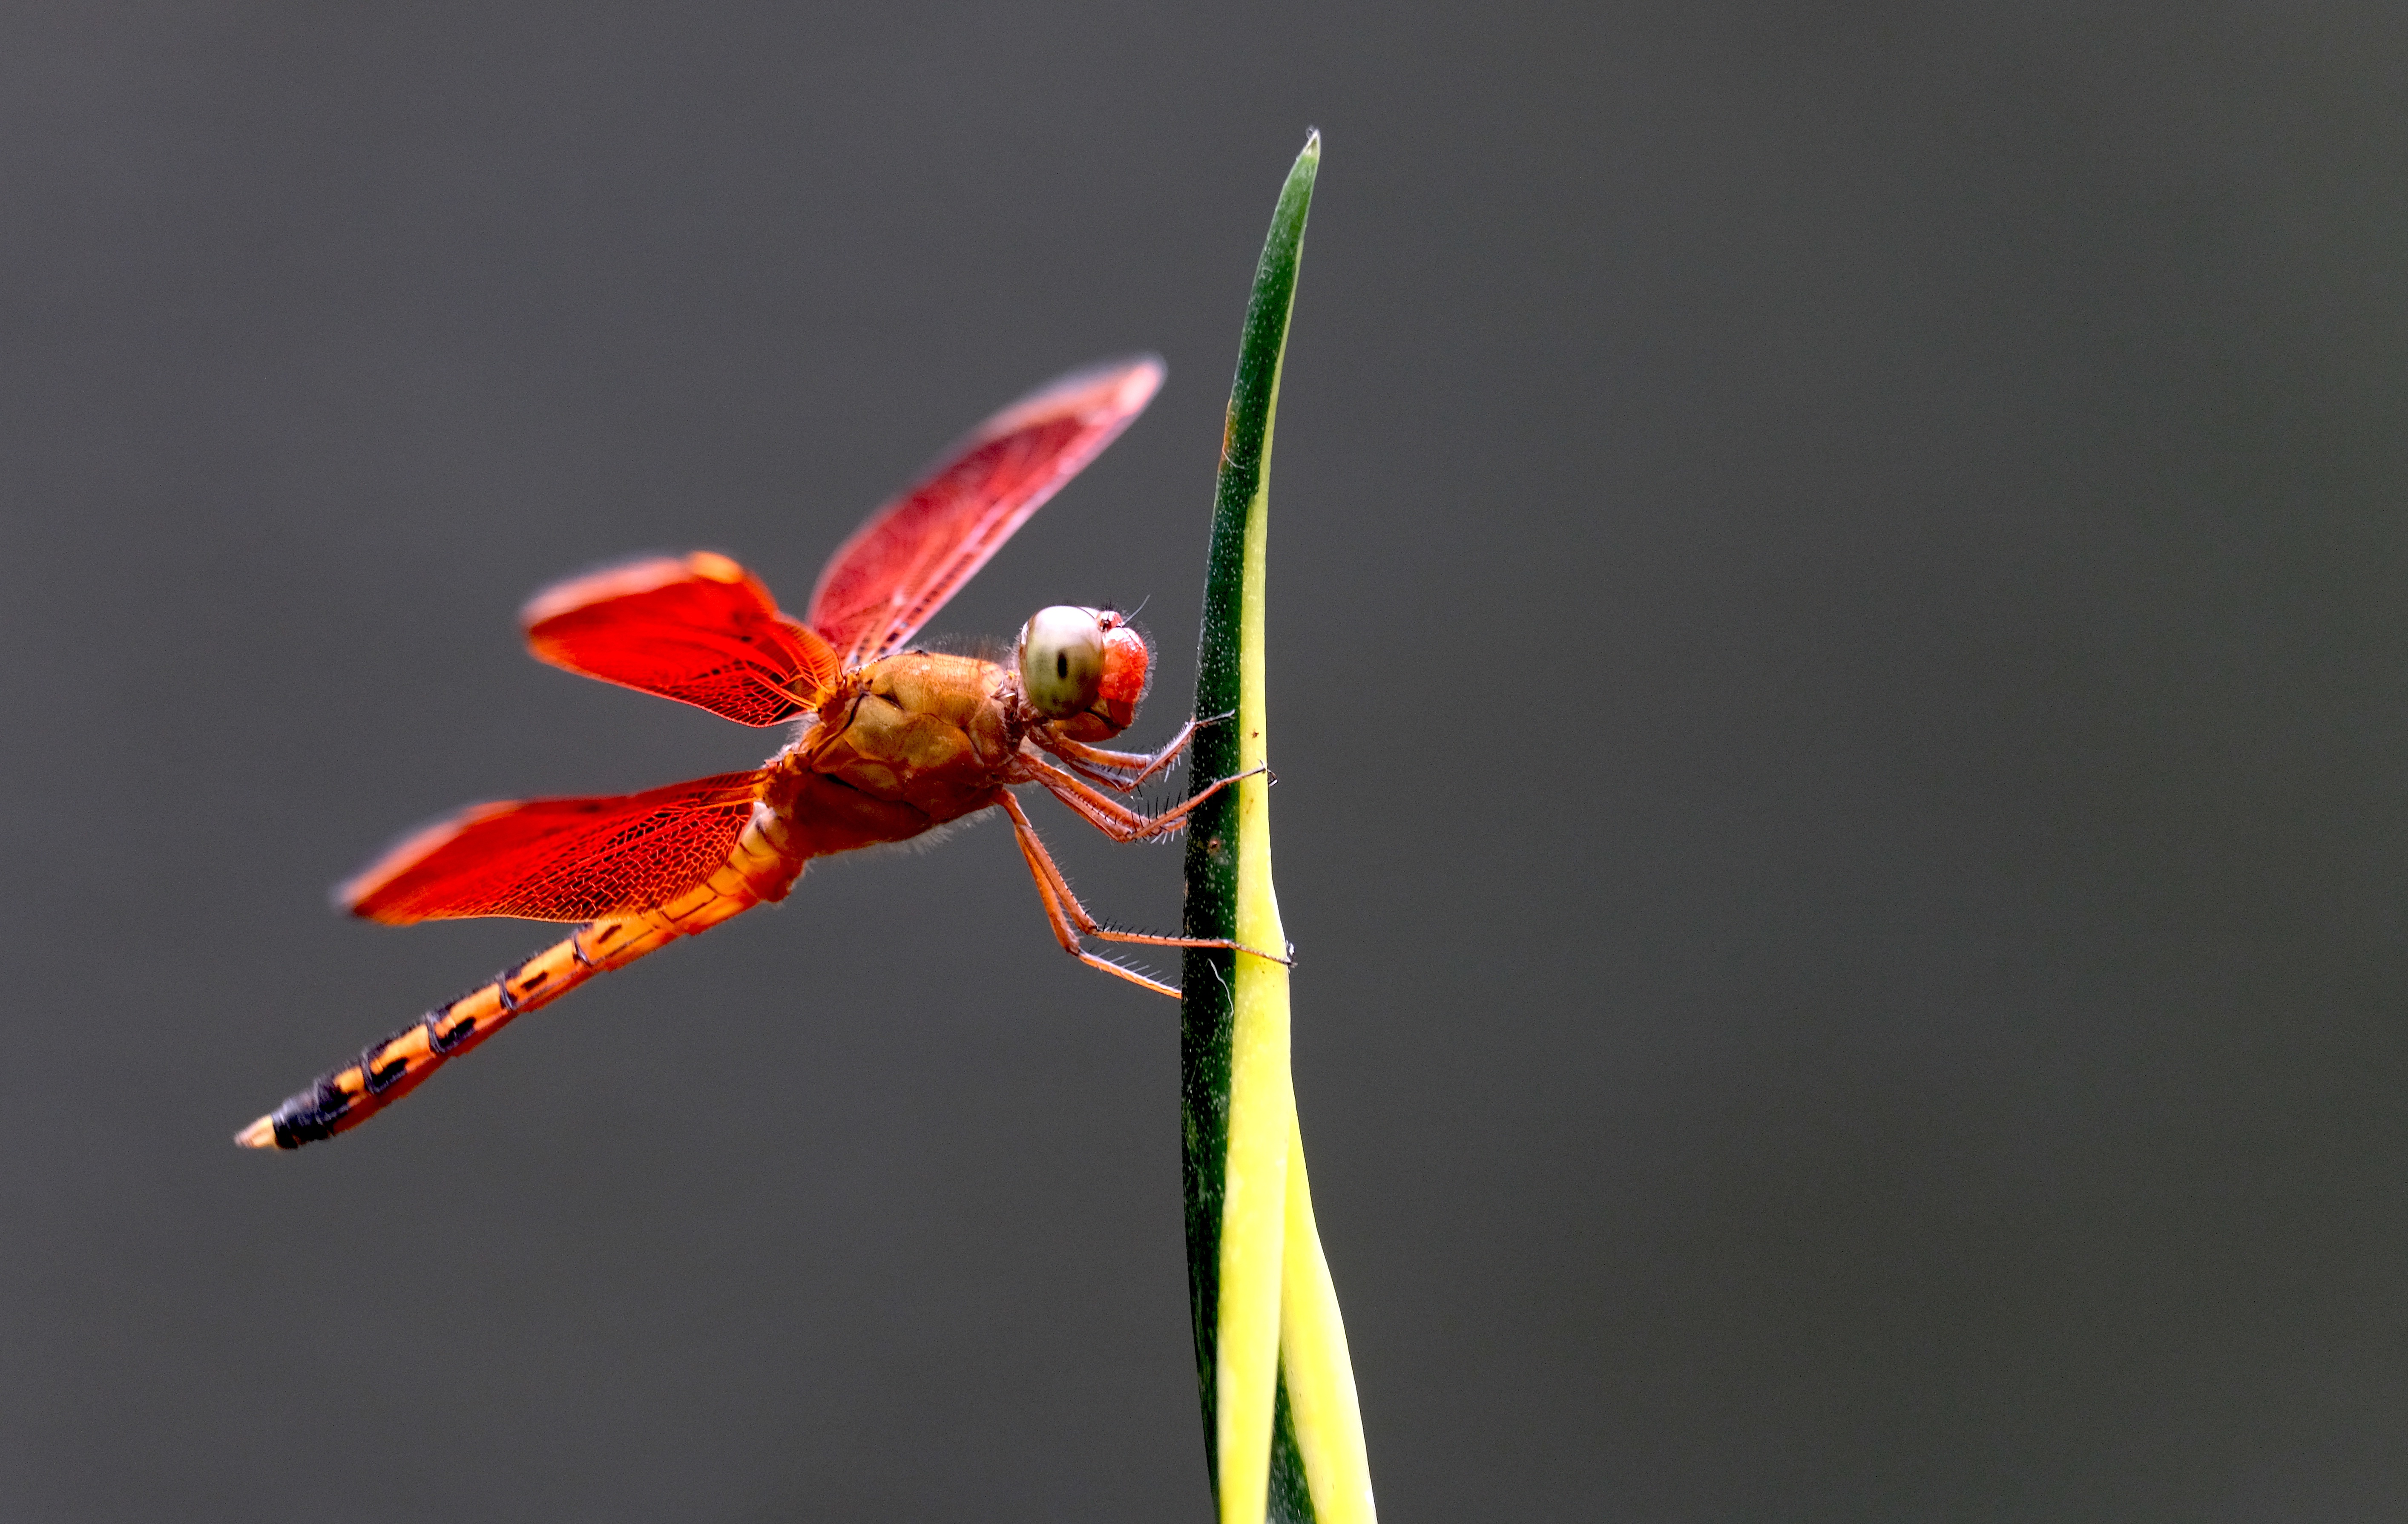
natural, insect, arthropod, plant, dragonflies and damseflies, dragonfly, pollinator, twig, terrestrial plant, pest, flower, wing, membrane winged insect, petal, macro photography, net winged insects, flowering plant, balance, Pedicel, invertebrate, event, plant stem, fly, parasite, wildlife, herbaceous plant, flight